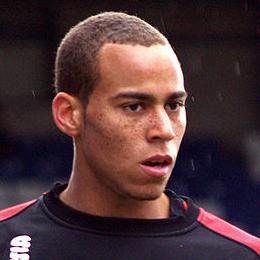
Age: 20